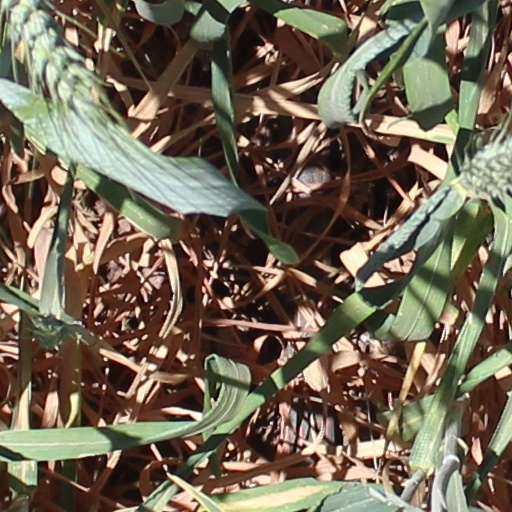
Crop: wheat